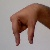
The image shows a hand gesture representing the letter 'Q' in Indian Sign Language.